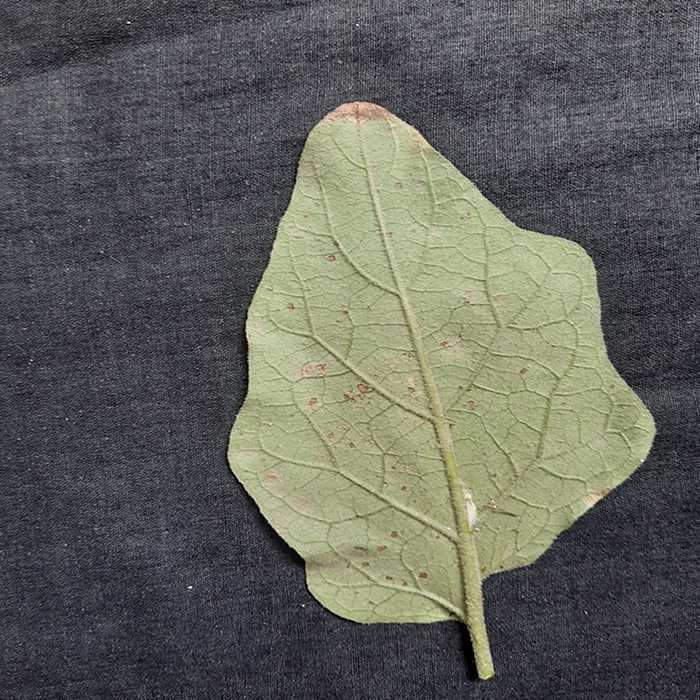
Plant: Eggplant
Label: Eggplant Cercopora leaf spot